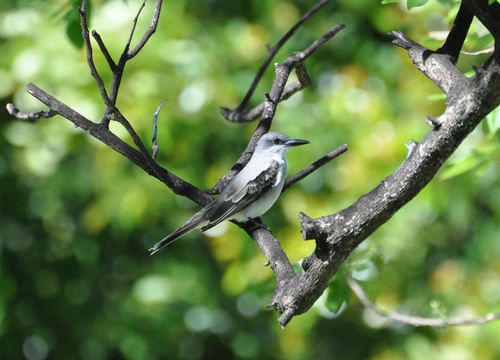
this small white bird has a rather large and straight beak compared to its small body, as well as a long tail and a gray crown.
this bird has a pale blue body with grey wings. it has a delicate look but has a medium length bill. he blends in will with his surroundings.
this is a white bird with a black wing and a long black beak.
this is a medium sized bird with a long black beak, black wings, and white head and belly.
this is a white bird with a grey crown and black wingbars.
this bird has wings that are black and has a white tail
this bird has a long sturdy pointed bill, a pale grey body with darker grey on the crown and an even darker grey on the wings and tail.
the bird has a large black bill, white belly and black wingbars.
this particular bird has a belly that is white and black
this bird is white and black in color, and has a black beak.
Species: Gray Kingbird